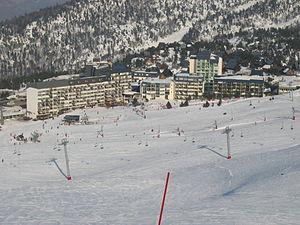
La Pierre Saint Martin, photo personnelle
La Pierre Saint-Martin est une station de sports d'hiver situé dans le massif de la Pierre Saint-Martin dans la partie française de la chaîne des Pyrénées. La station est située sur le territoire de la commune d'Arette, dans le département des Pyrénées-Atlantiques et la région Nouvelle-Aquitaine.